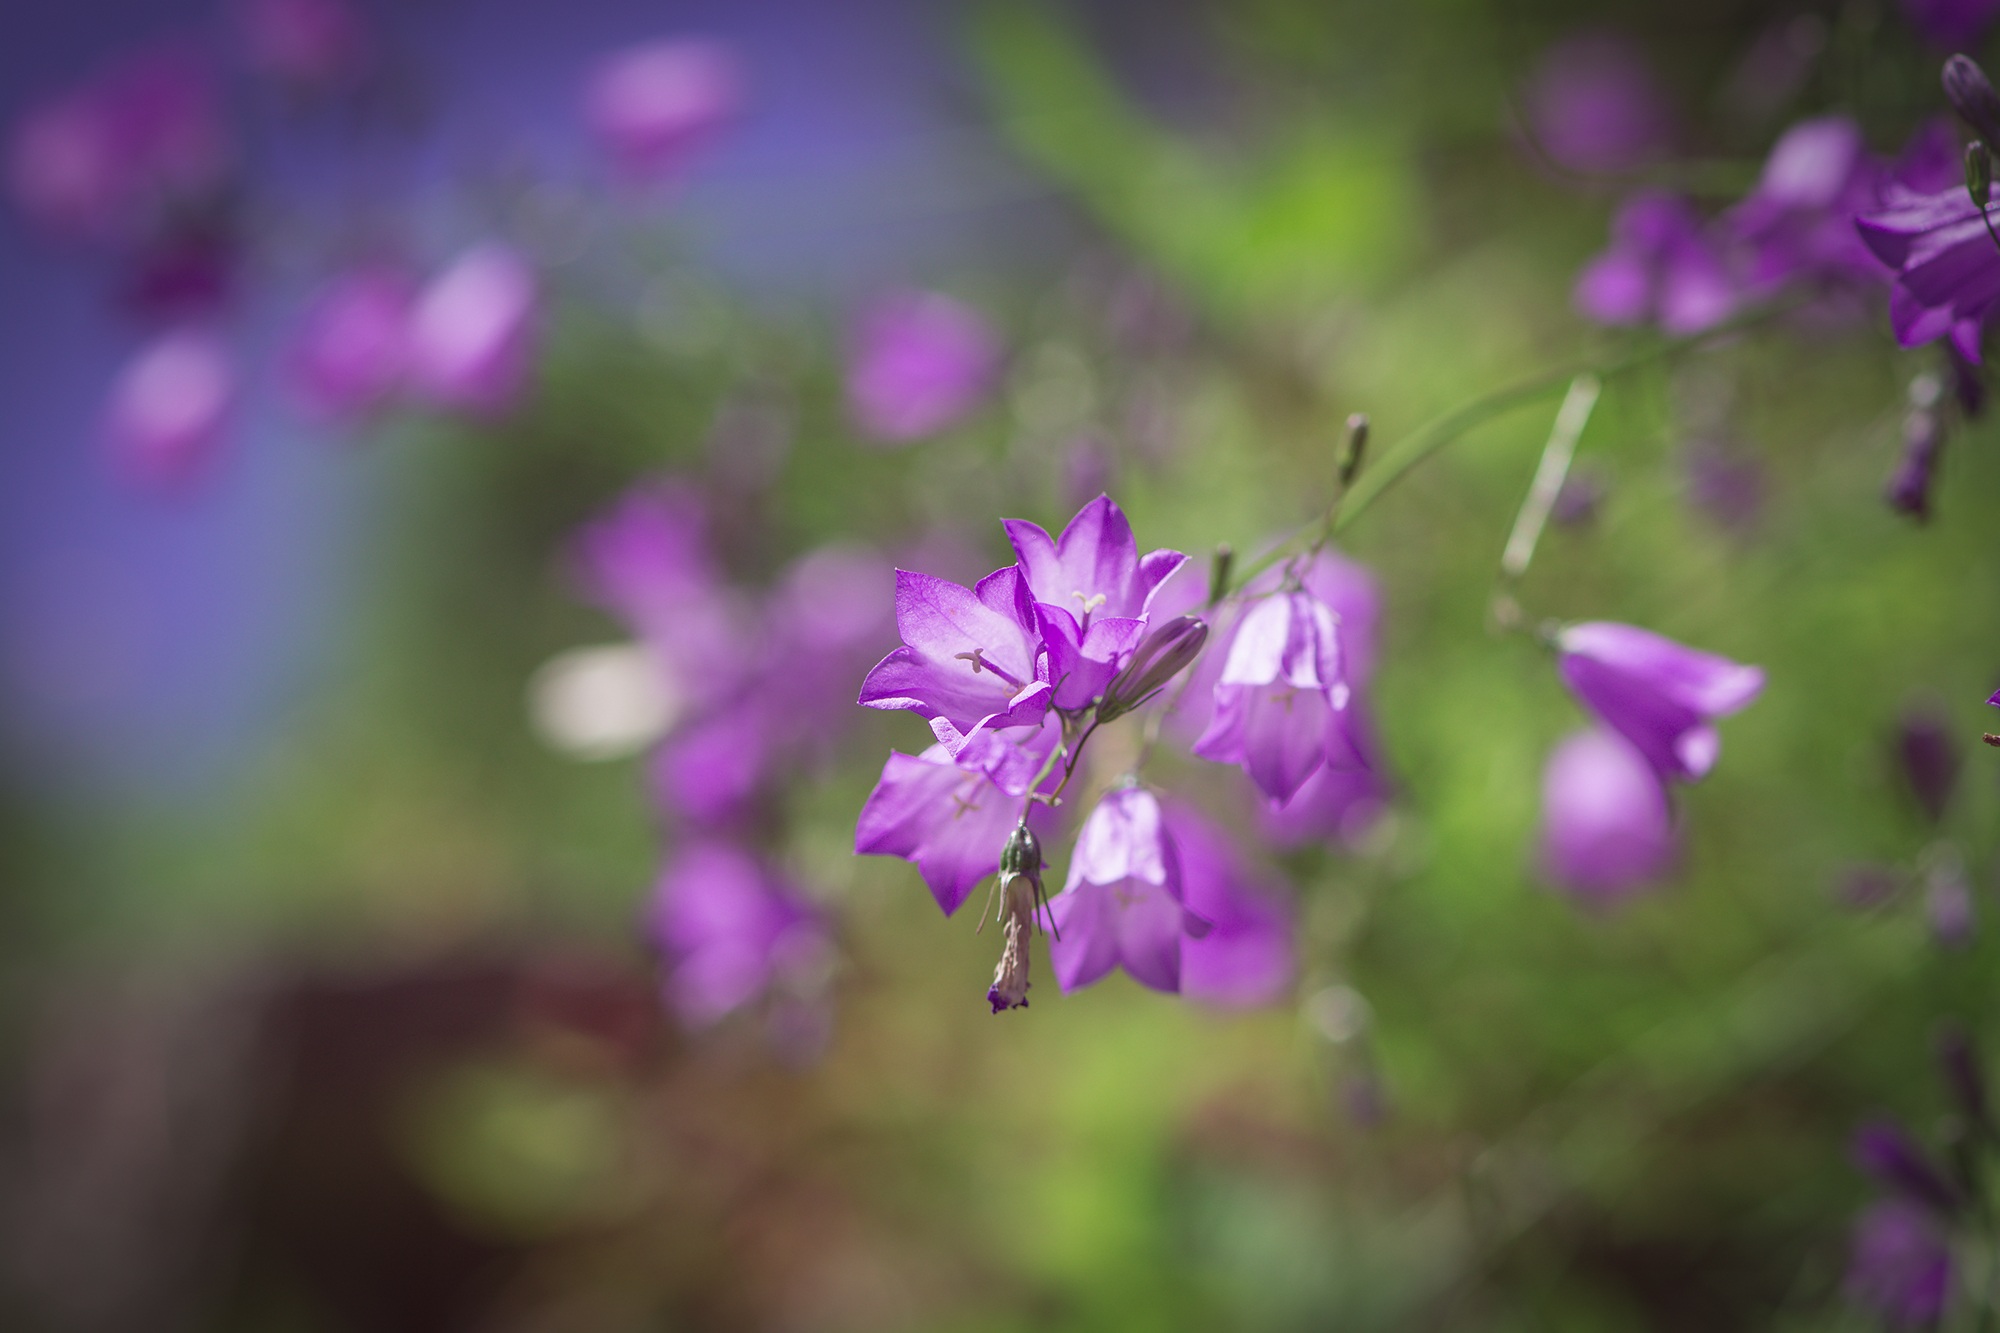
nature, blossom, plant, meadow, flower, purple, petal, garden, close, flora, wildflower, flowers, purple flower, bellflower, macro photography, flower purple, in the garden, flowering plant, purple bellflower, bellflower family, campanulaceae, land plant